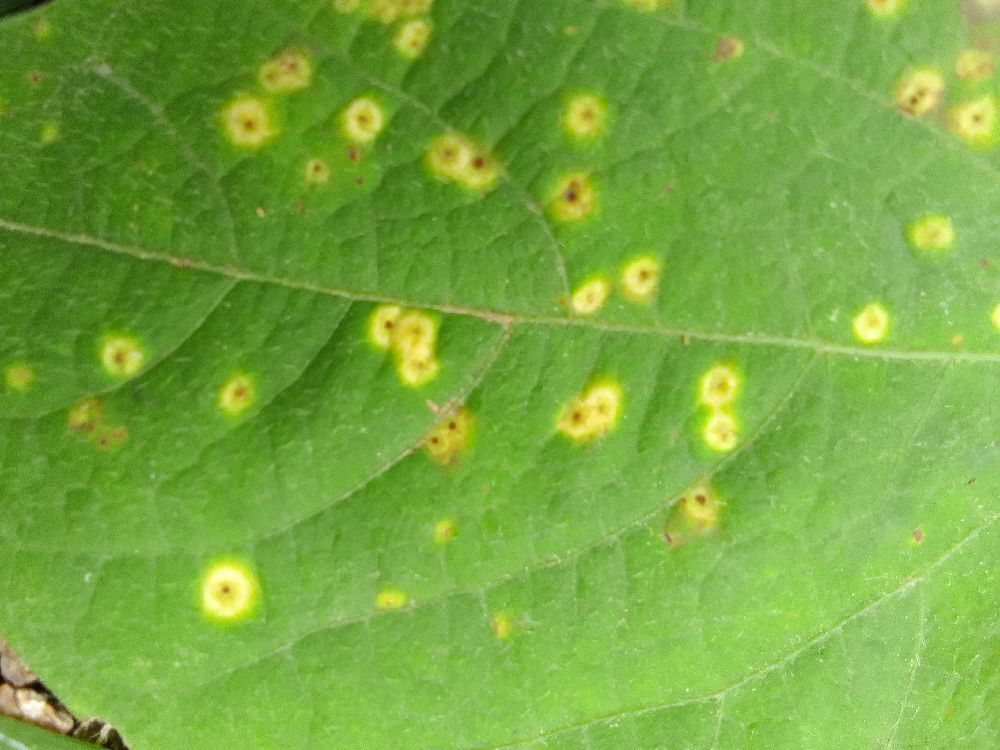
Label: rust